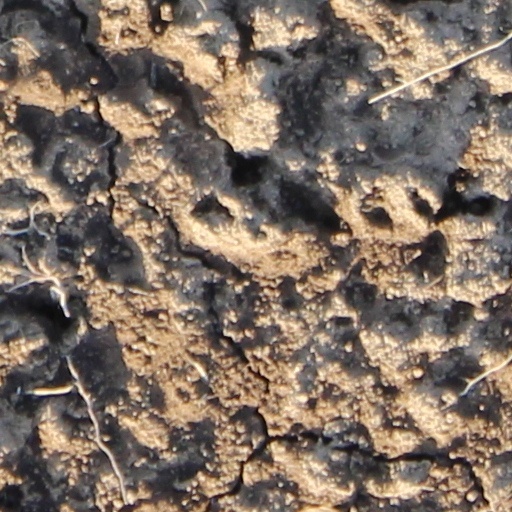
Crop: wheat